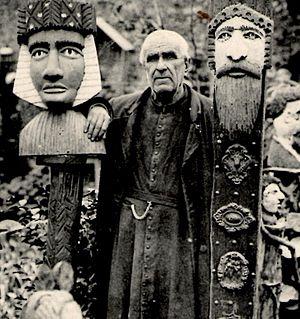
Adolphe Julien Fouéré dit l'abbé Fouré à Rothéneuf.
Saint-Malo est une commune française située en Bretagne, dans le département d'Ille-et-Vilaine, et le principal port de la côte nord de Bretagne. Le secteur touristique y est également très développé.
Adolphe Julien Fouéré, dit l’abbé Fouré, né le 4 septembre 1839 à Saint-Thual et mort le 10 février 1910 à Rothéneuf, est un prêtre et sculpteur du courant de l'art brut, principalement connu pour ses Rochers sculptés de Rothéneuf.